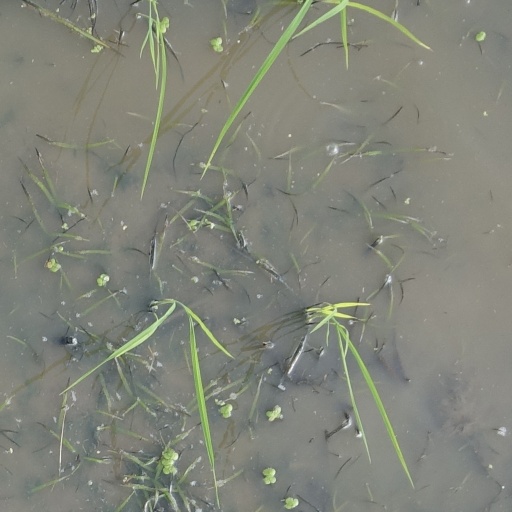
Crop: rice